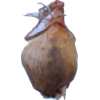
Label: onion